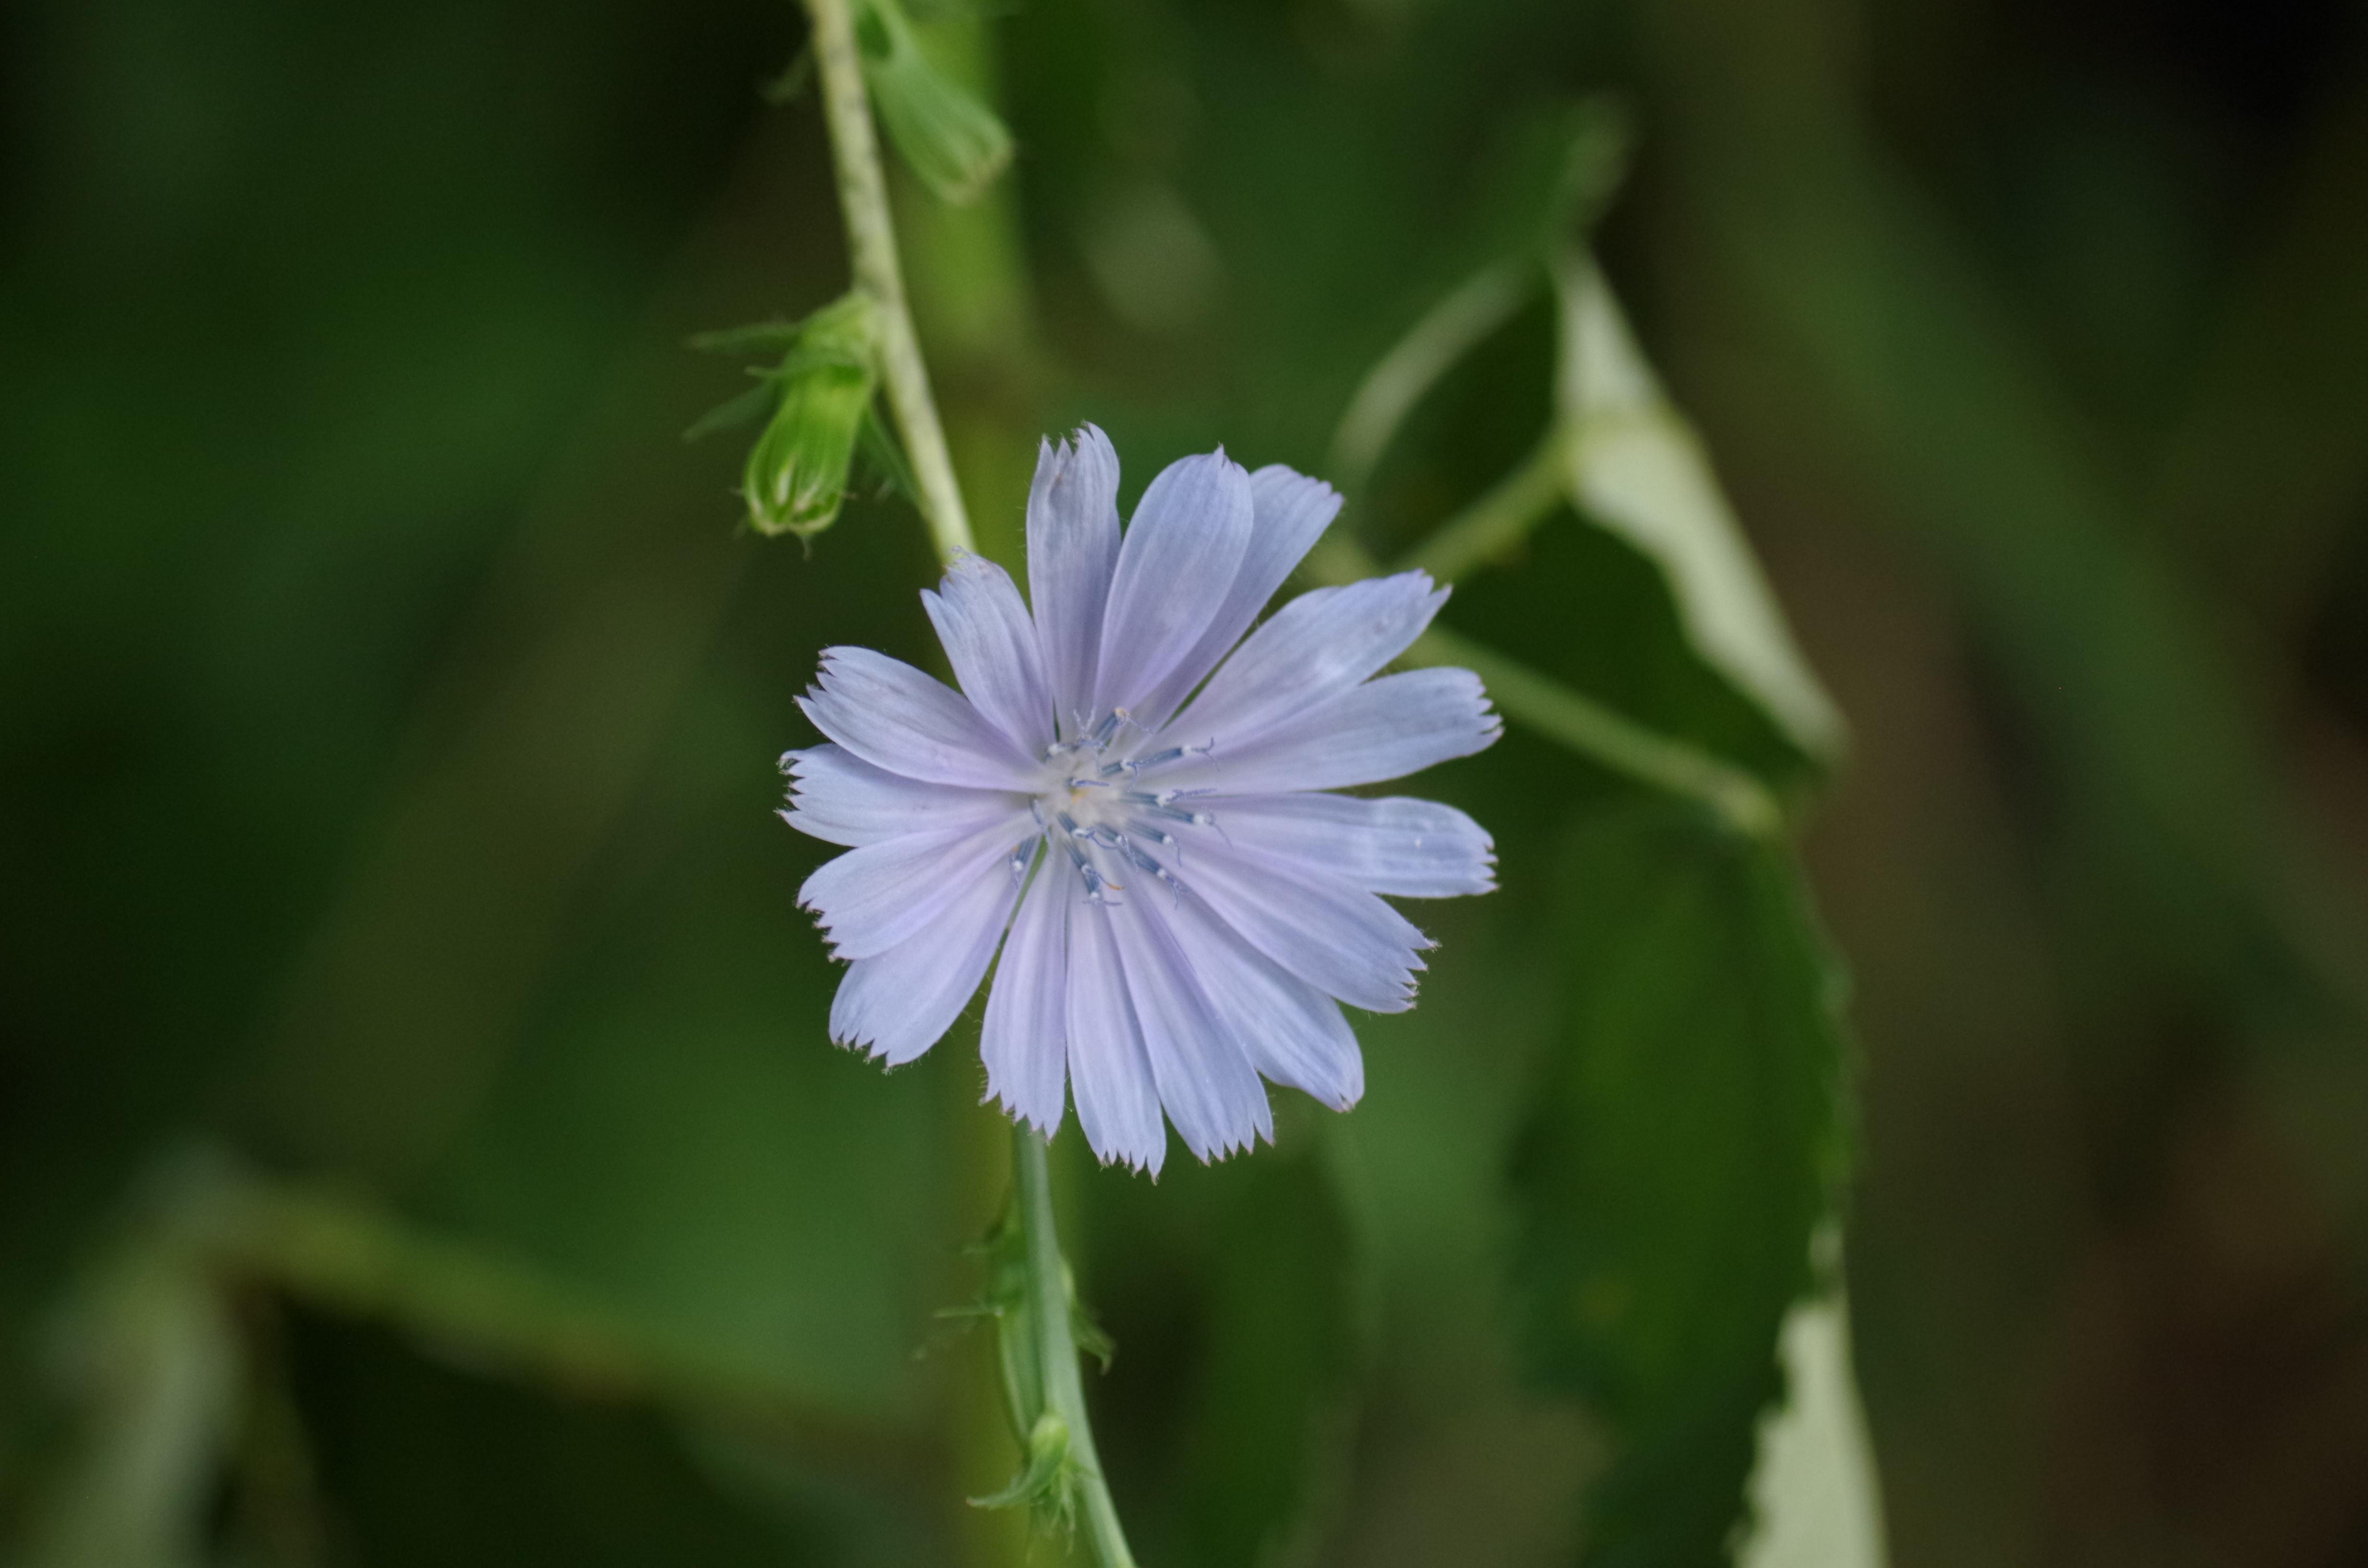
nature, grass, blossom, plant, field, flower, petal, food, green, herb, produce, vegetable, botany, flora, wildflower, close up, chicory, macro photography, flowering plant, meadow flowers, plant stem, land plant, leaf vegetable